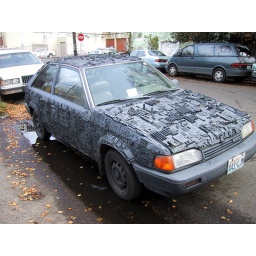
car covered in computer chips